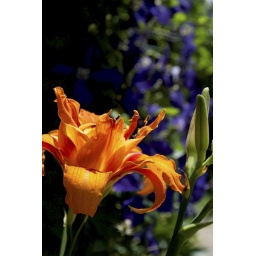
A bright orange double daylily in front of a trellis of blue clematis.